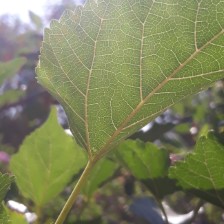
Variety: ChiangMai60